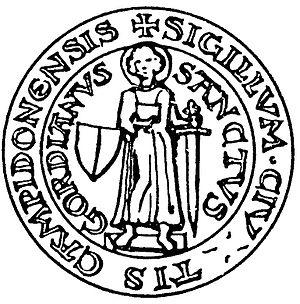
Sceau portant le nom de Gordianus
Saint Gordien ou Gordianus est un martyr romain, mort en 362 pendant le règne de l'empereur Julien. Sa fête est le 10 mai pour l'église catholique et l'église arménienne, et les 9 mai et 31 octobre pour l'église orthodoxe. Gordien est cité souvent avec Épimaque, à côté duquel il avait été enterré.
Les saints Gordien et Épimaque sont deux martyrs vénérés par l’Église catholique le 10 mai.